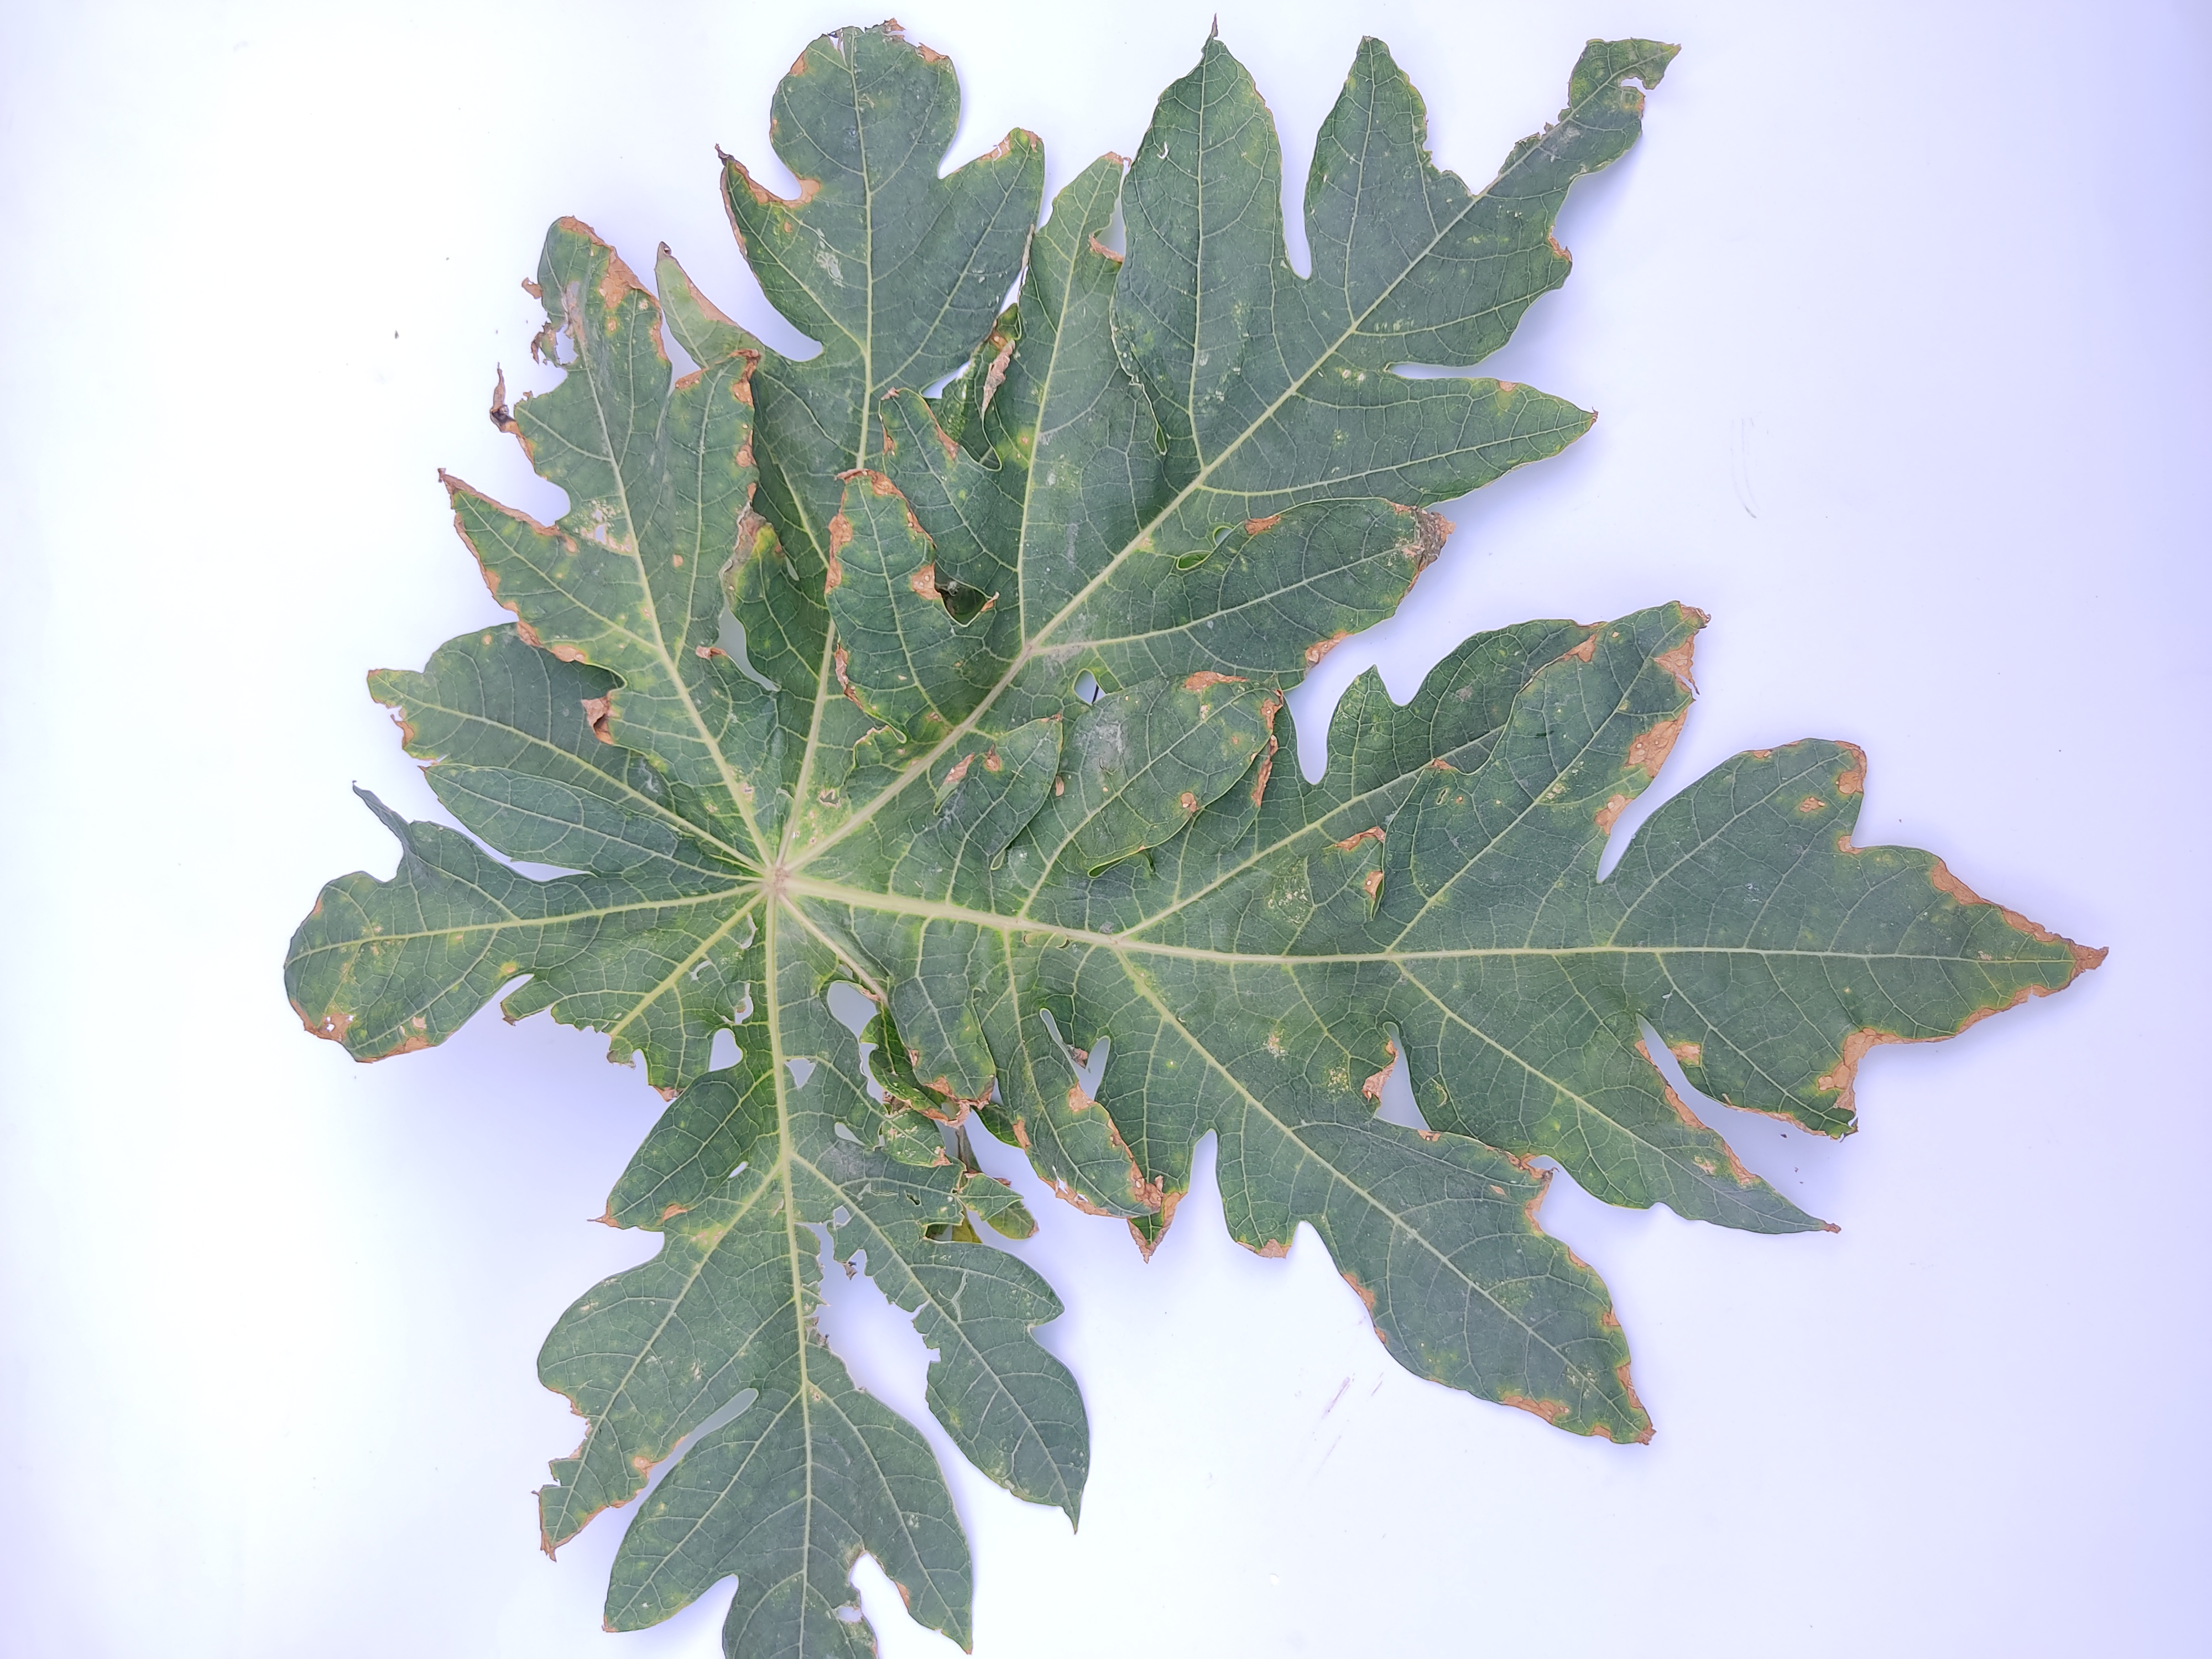
Label: Mite Disease